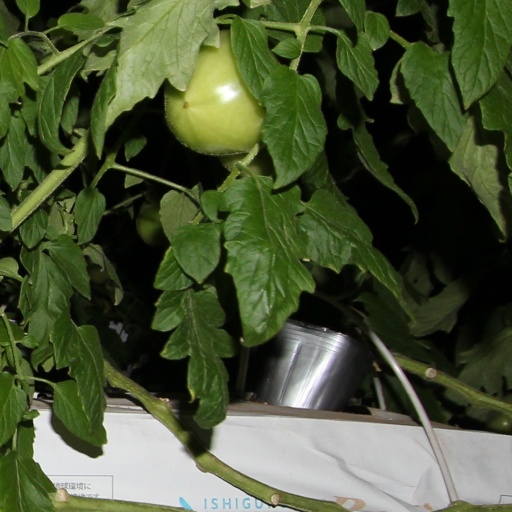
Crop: tomato